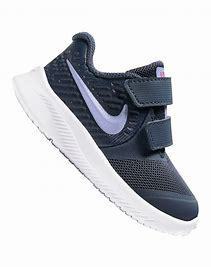
Brand: Nike
Model: Star Runner 2